Tōgō Heihachirō

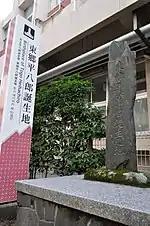
Monument recording site of birthplace in Kagoshima

Tōgō was born as Tōgō Nakagorō (仲五郎) on 27 January 1848 in the Kajiya-chō district of the city of Kagoshima in Satsuma domain (modern-day Kagoshima Prefecture), the third of four sons of Togo Kichizaemon, a samurai serving the Shimazu daimyō as controller of the revenue, master of the wardrobe, and district governor, and Hori Masuko (1812–1901), a noblewoman from the same clan as her husband.